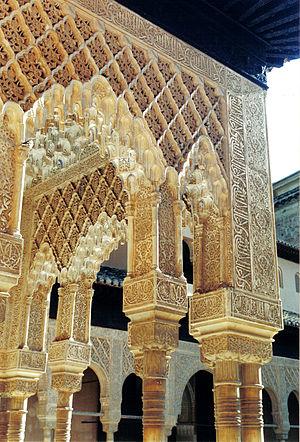
Alhambra de Grenade - Cour des Lions - décors de sebka
L'arc à muqarnas ou arc à stalactites est une variante de l'arc à lambrequins dont l'intrados est orné de muqarnas.
La sebka est un décor architectural typique des architectures almohade, mudéjare et nasride, consistant en un grand réseau d'arcs recti-curvilignes entrecroisés formant des losanges. Les décors de sebka forment de grands panneaux d'arcatures aveugles surmontant des arcs.